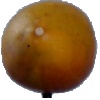
Label: Cucumber Ripe 2